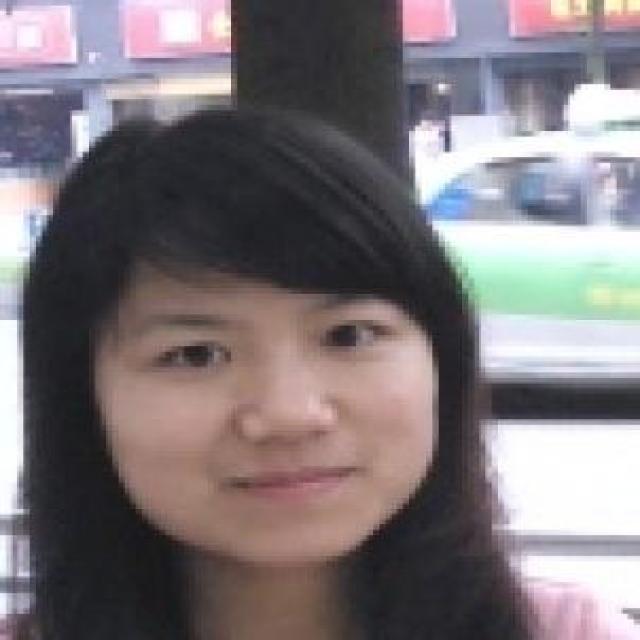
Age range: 21-44